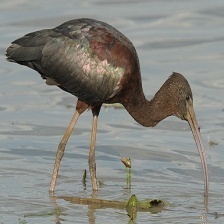
Species: GLOSSY IBIS
Scientific name: PLEGADIS FALCINELLUS